Pub crawl

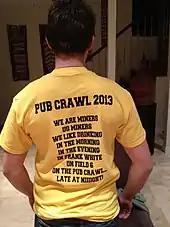
Organised pub crawl groups may provide T-shirts for participants.

Many European cities have public pub crawls that serve as social gatherings for local expatriates and tourists.